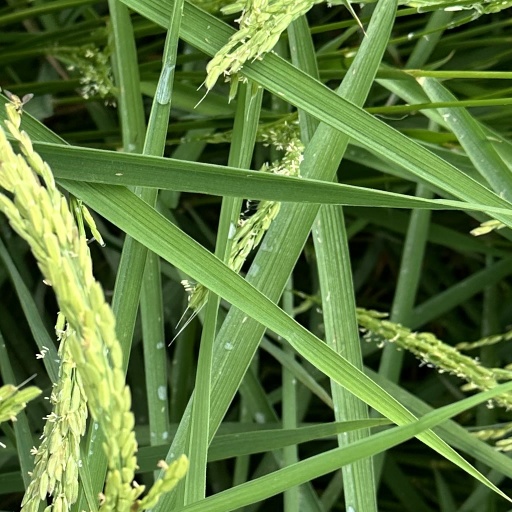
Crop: rice